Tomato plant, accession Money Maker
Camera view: horizontal (90 deg, fisheye); turntable rotation: 0 degrees
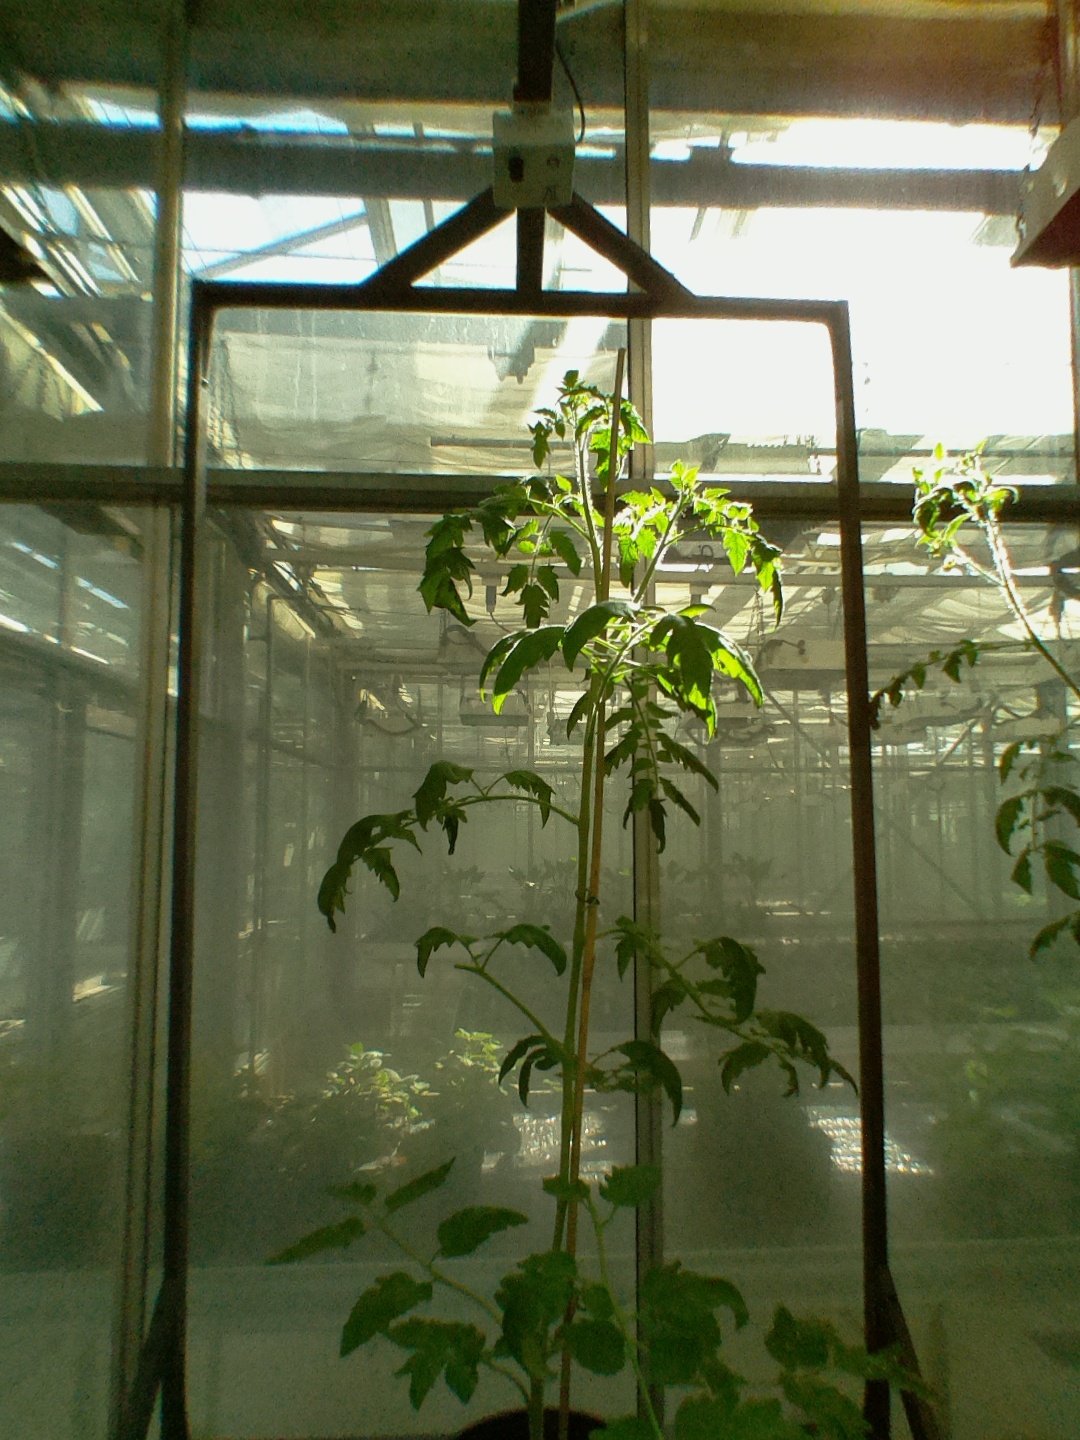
BBCH growth stage 60: First flowers open